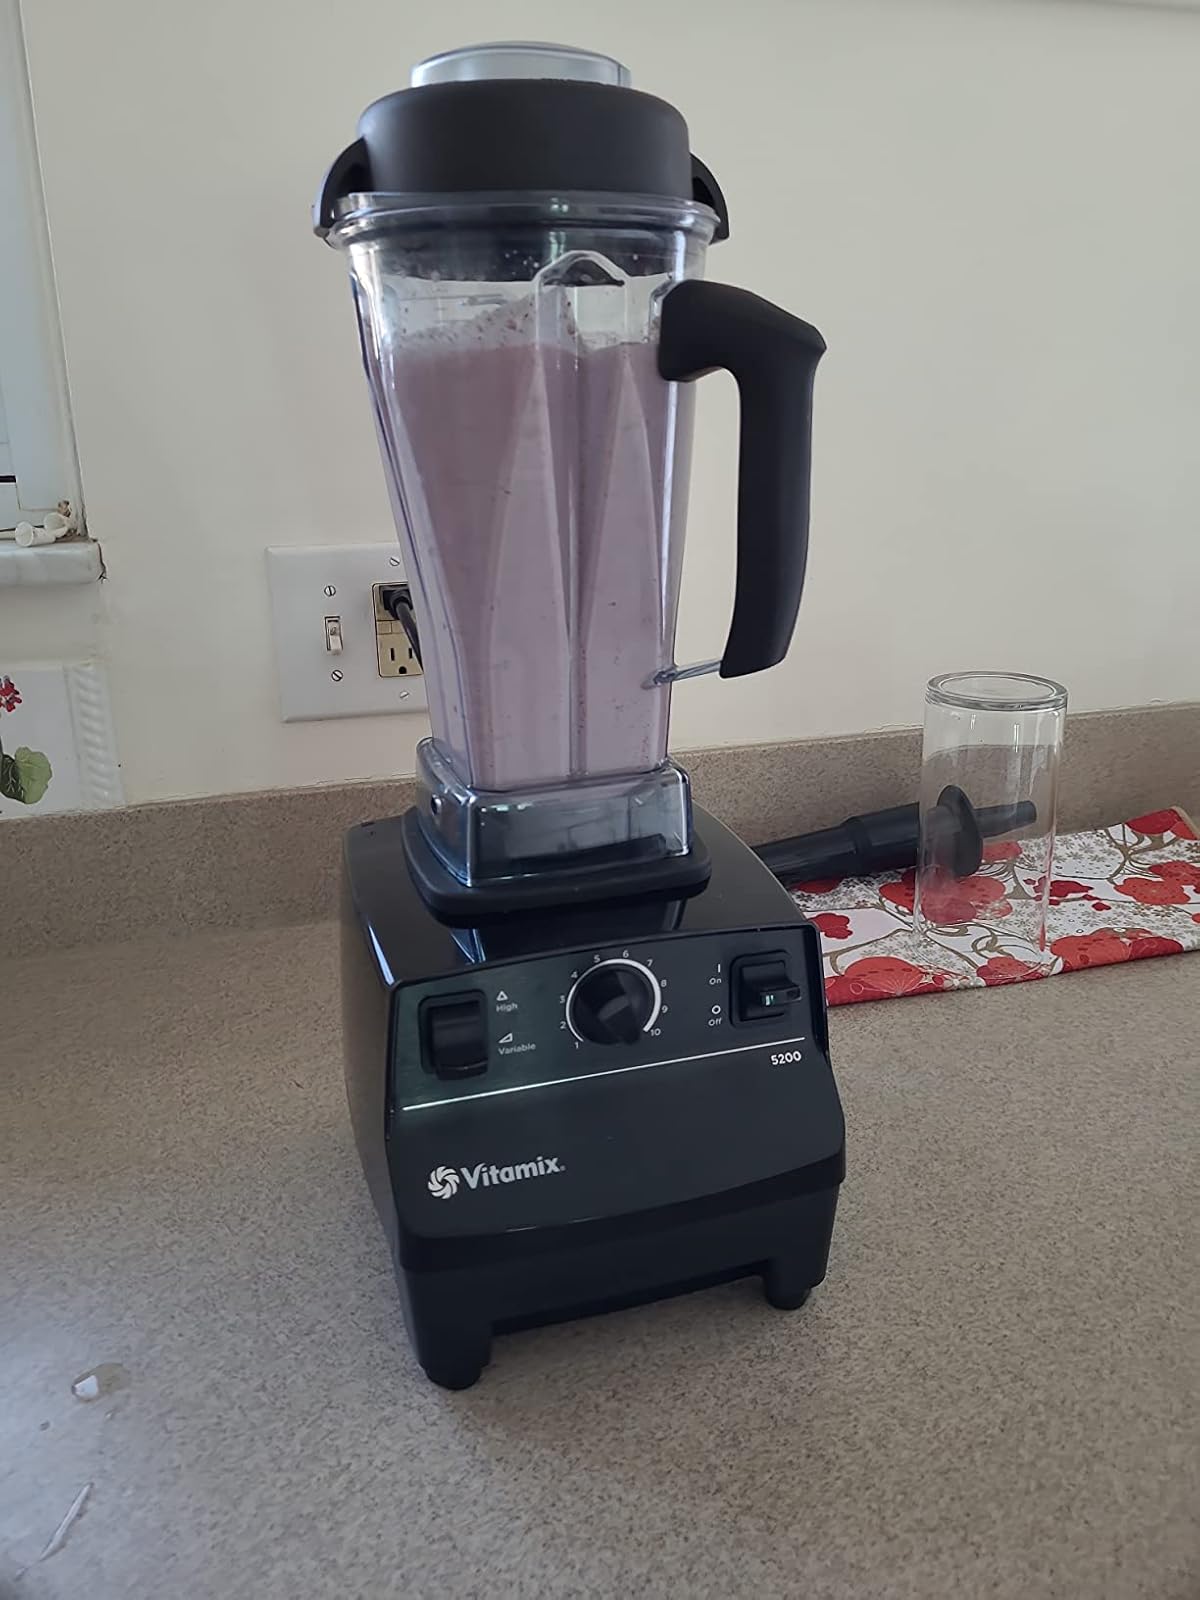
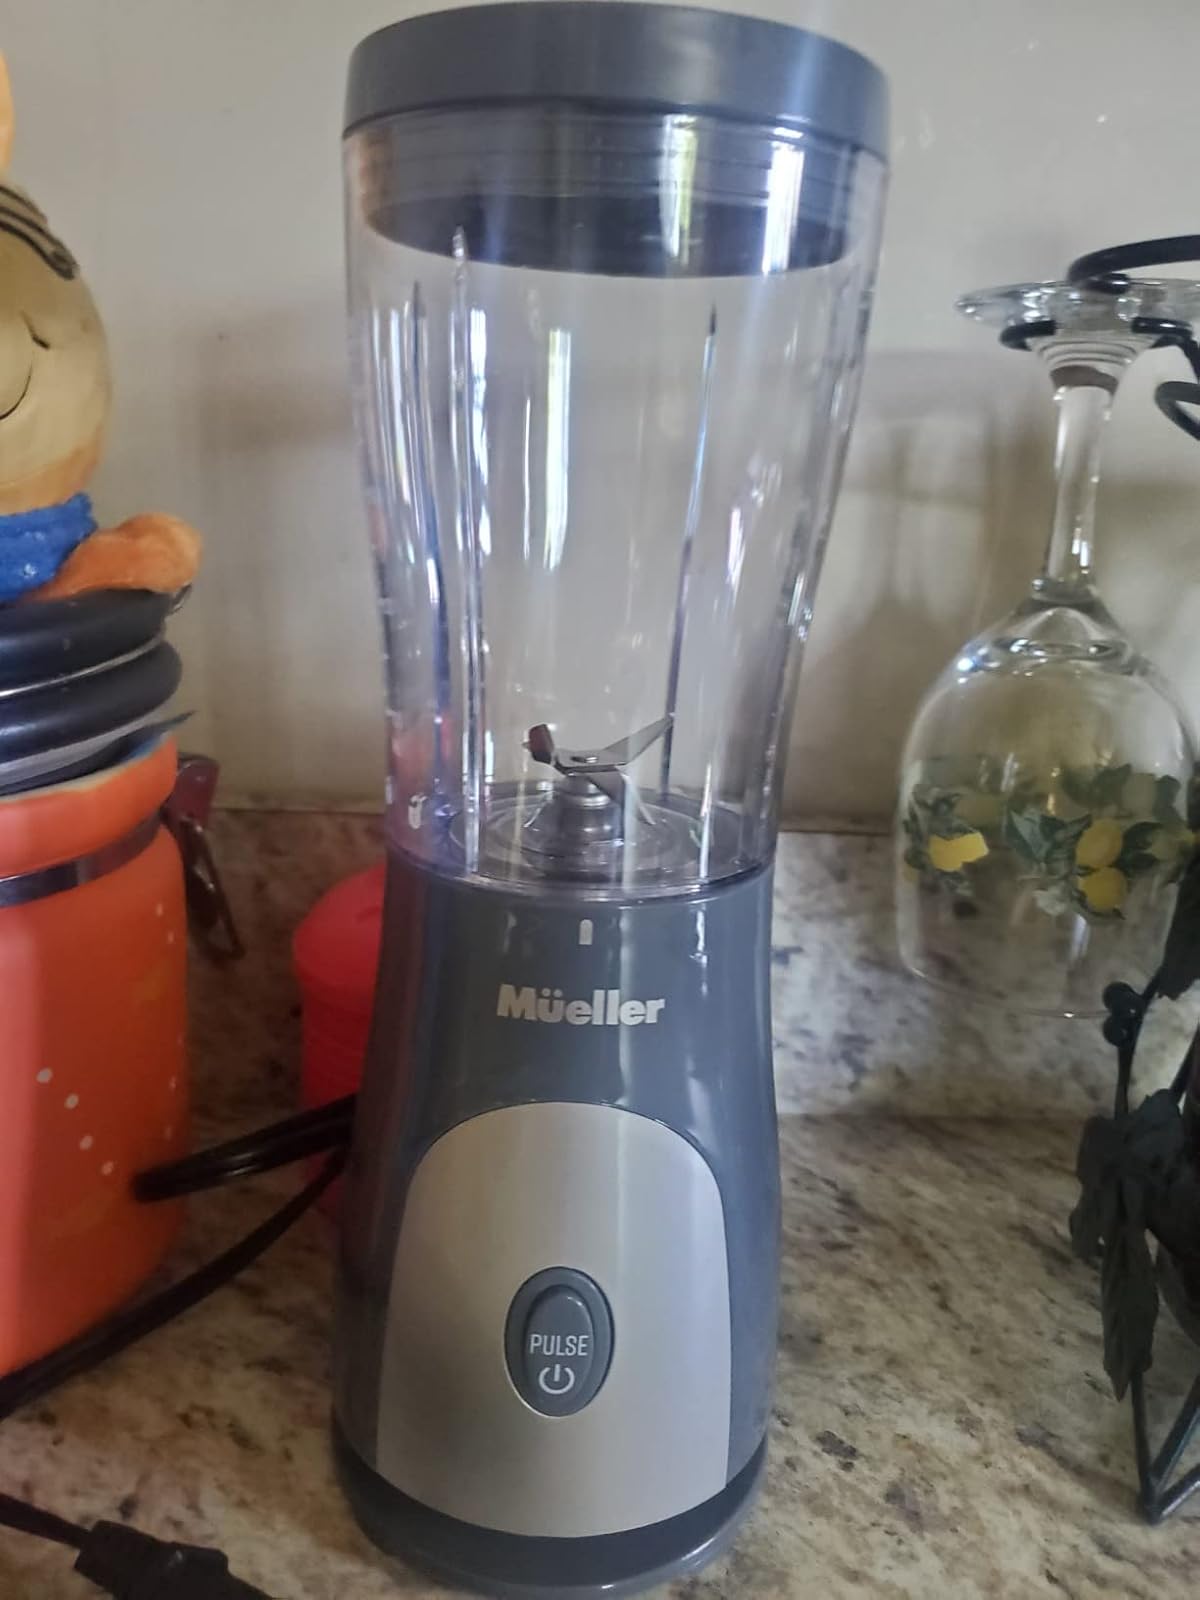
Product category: items_blender
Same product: no